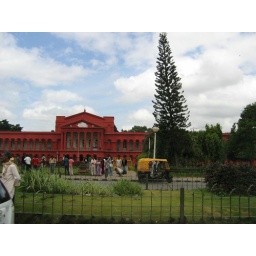
A colonial building in Bangalore as seen from a passing car